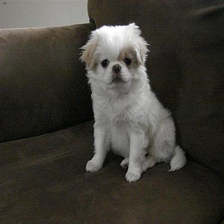
Species: dog
Breed: japanese chin